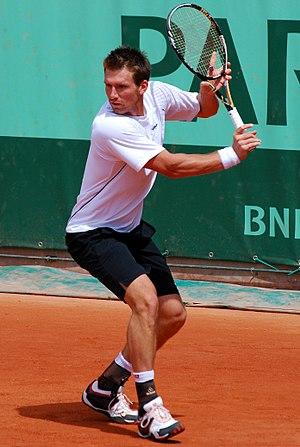
Alexander Peya, né le 27 juin 1980 à Vienne, est un joueur de tennis autrichien, professionnel depuis 1998.